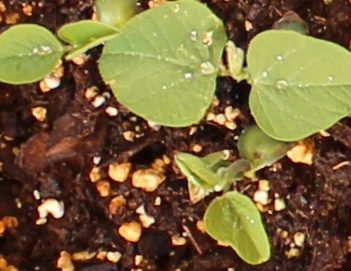
Label: Soybean